RMS Empress of Japan (1929)

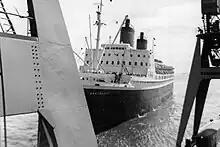
"Hanseatic" landing the port of Cuxhaven at Steubenhoeft in summer 1961

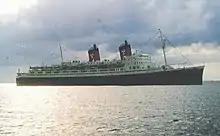
TS "Hanseatic" at sea

Following her sale to Hamburg Atlantic Line in 1958, the ship was radically rebuilt to meet the expanding market for trans-Atlantic passenger service. The ship's rear funnel was removed, her remaining funnels and superstructure were rebuilt and her passenger accommodation was re-configured. The vessel emerged as the TS "Hanseatic". The renamed and re-flagged ship was designed to carry as many 1350 passengers in comfortable luxury on the Hamburg-New York route.